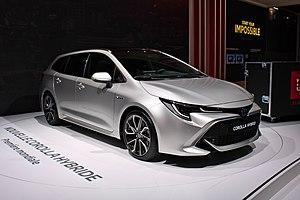
La Toyota Corolla XII est une berline compacte du constructeur automobile japonais Toyota produite à partir de 2018. Elle est la douzième génération de Corolla, patronyme le plus vendu dans le monde avec 45 millions d'exemplaires cumulés. Elle met un terme à la dénomination Auris en reprenant le nom Corolla, abandonnée en 2004 pour l'Europe.